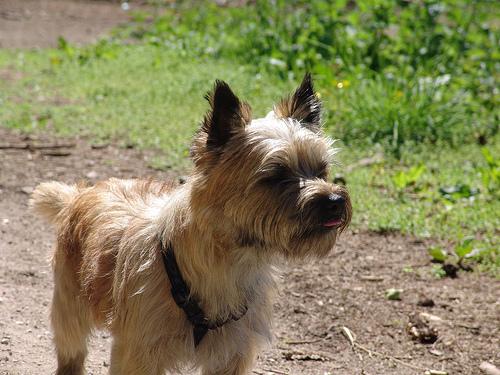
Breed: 211-n000009-cairn